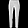
Label: Trouser